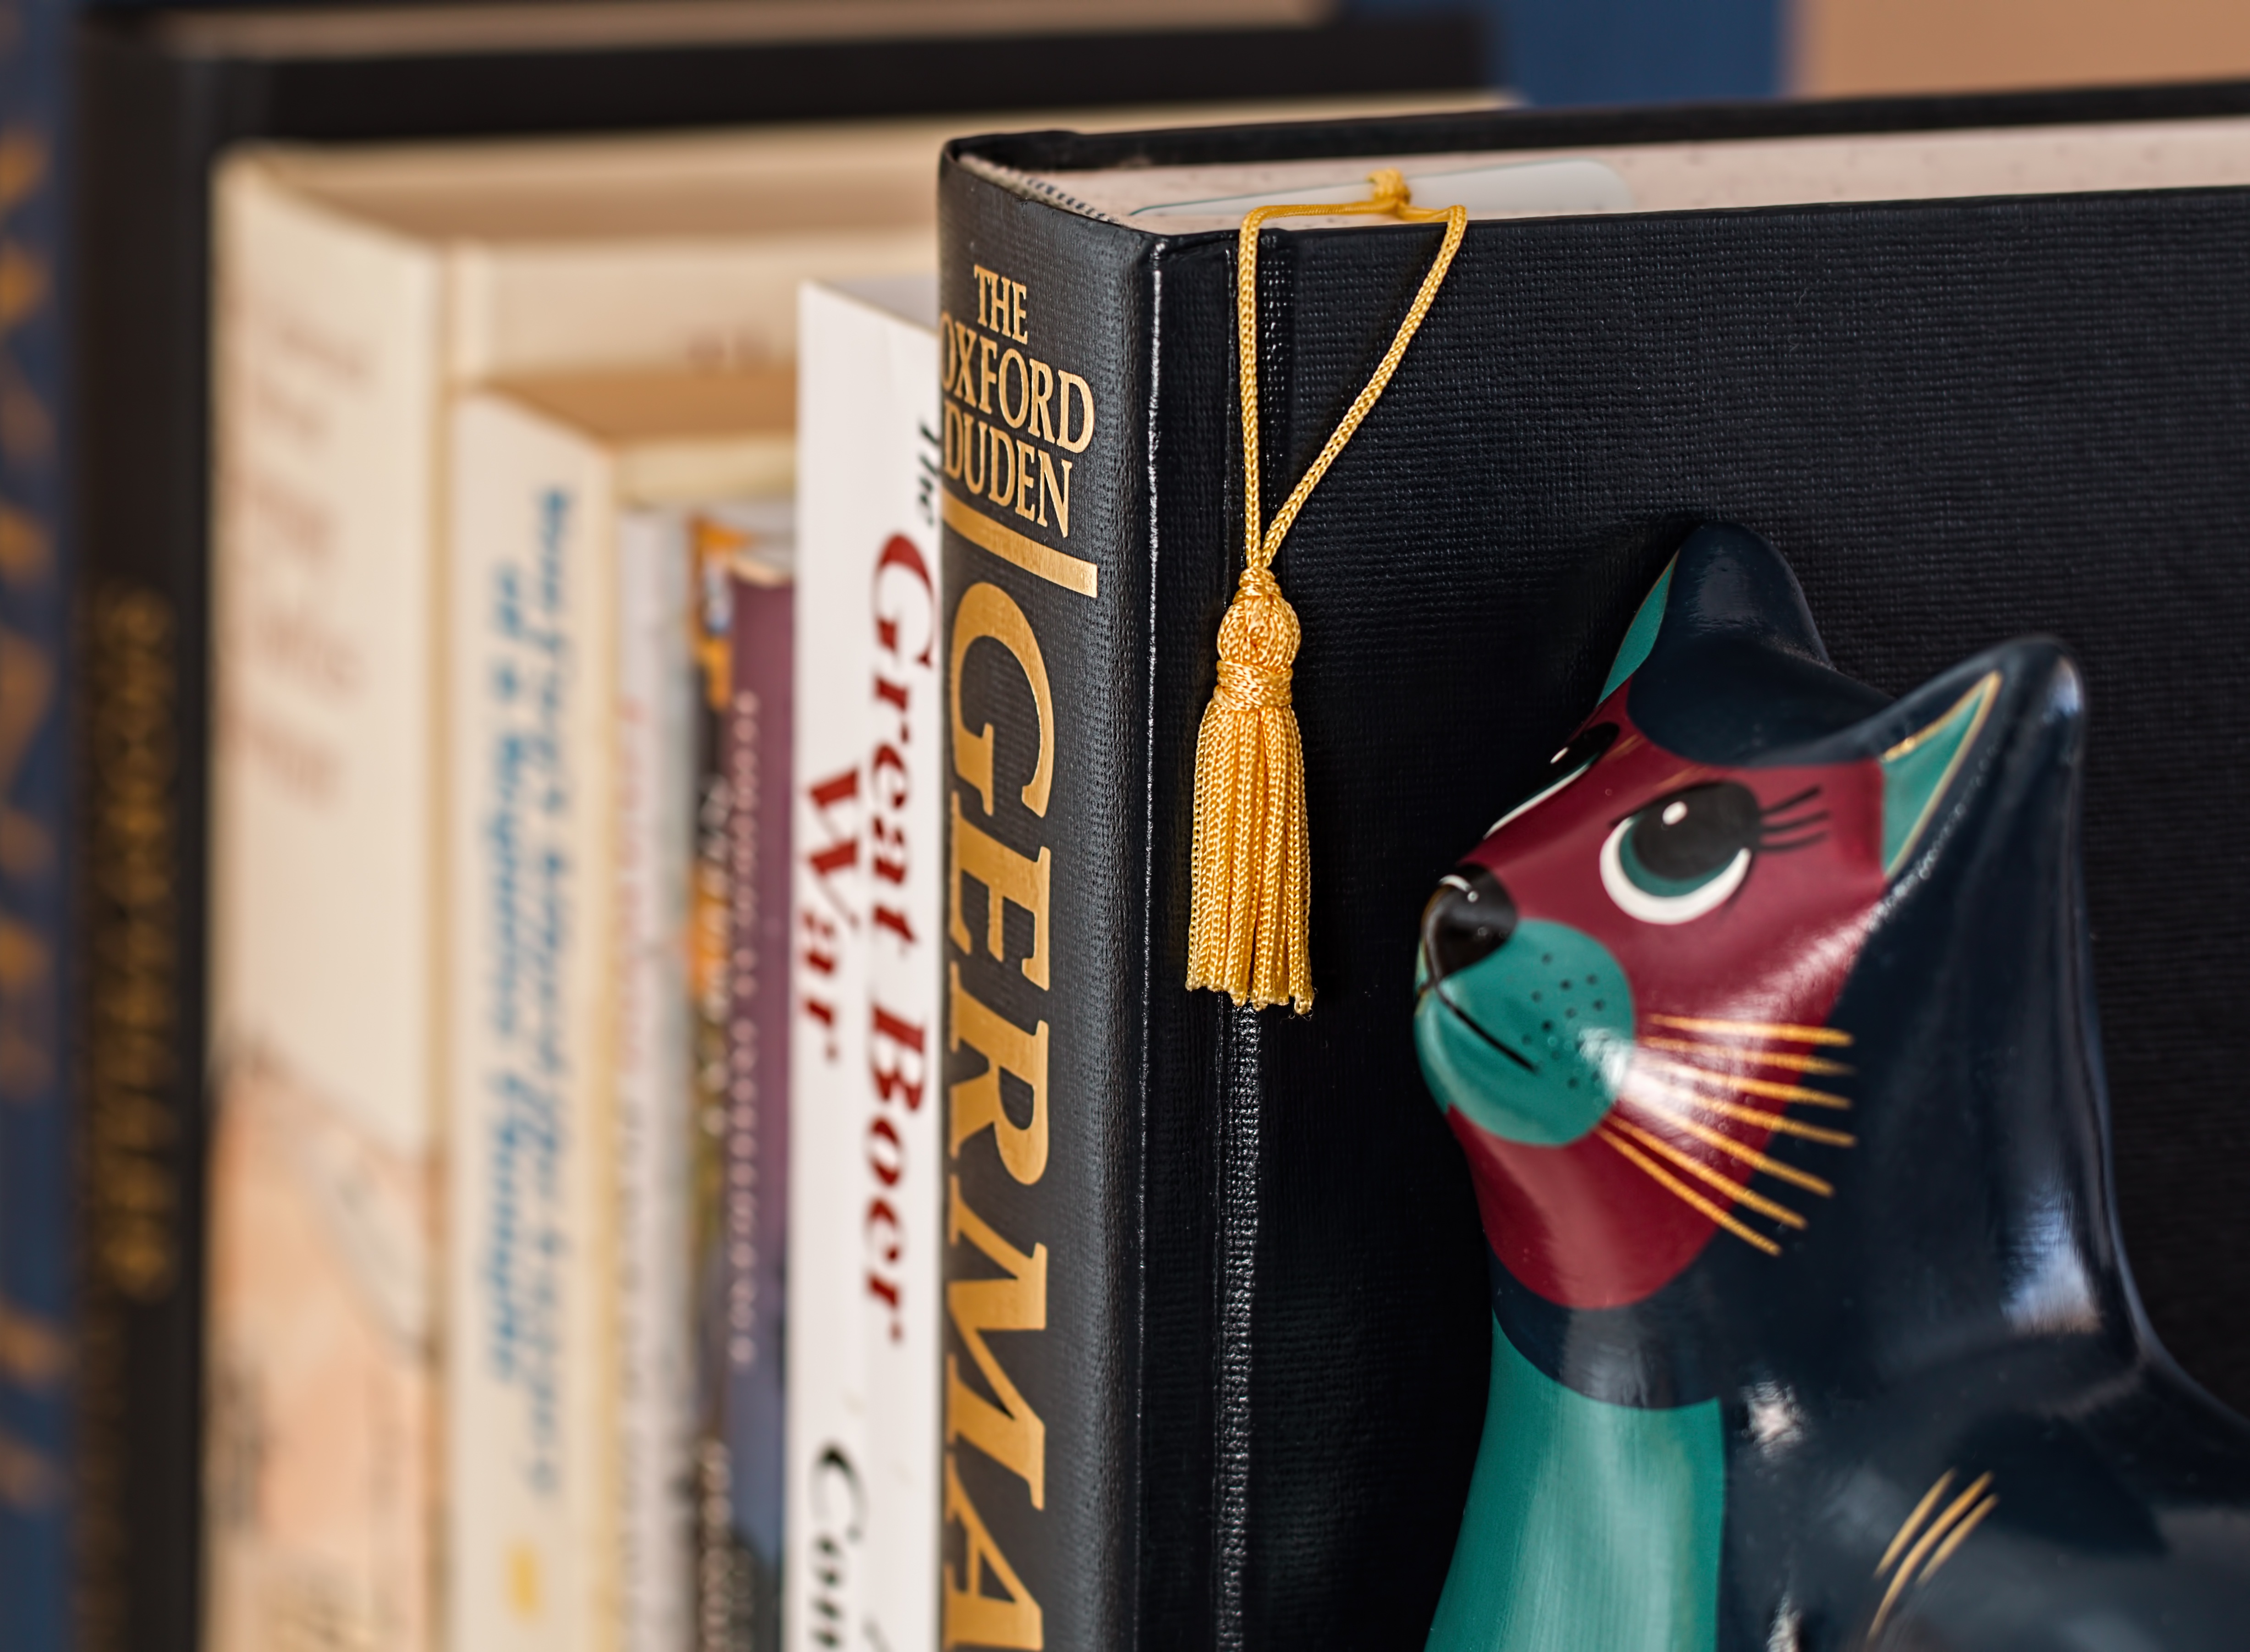
reading, bookshelf, education, research, bookmark, art, literature, study, books, diversity, learning, information, knowledge, bookend, reference books